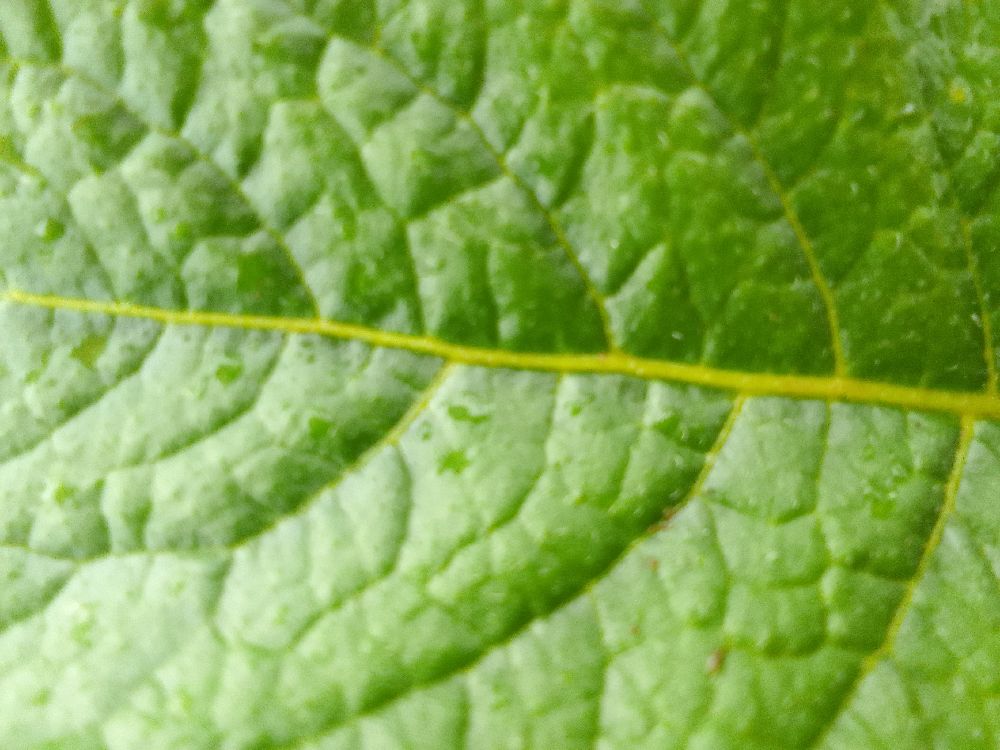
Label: Healthy